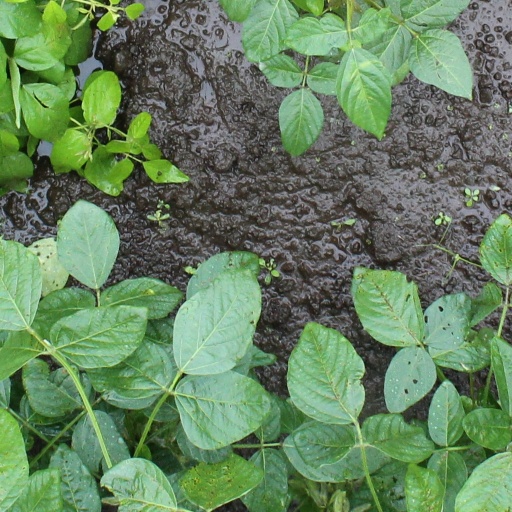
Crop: soybean